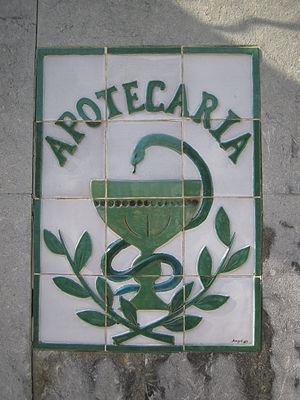
La coupe d'Hygie est un attribut de la déesse Hygie dans la mythologie grecque.
La pharmacie est la science s'intéressant à la conception, au mode d'action, à la préparation et à la dispensation de médicaments. Cette dispensation prend en compte les interactions médicamenteuses possibles entre les molécules chimiques ou bien encore, les interactions avec des produits comestibles. Elle permet également la vérification des doses et/ou d'éventuelles contre-indications. C'est à la fois une branche de la biologie, de la chimie et de la médecine.